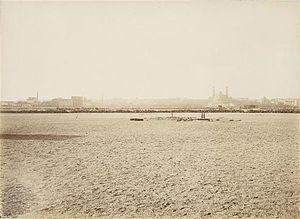
La tour Eiffel est une tour de fer puddlé de 324 mètres de hauteur située à Paris, à l’extrémité nord-ouest du parc du Champ-de-Mars en bordure de la Seine dans le 7ᵉ arrondissement. Son adresse officielle est 5, avenue Anatole-France.